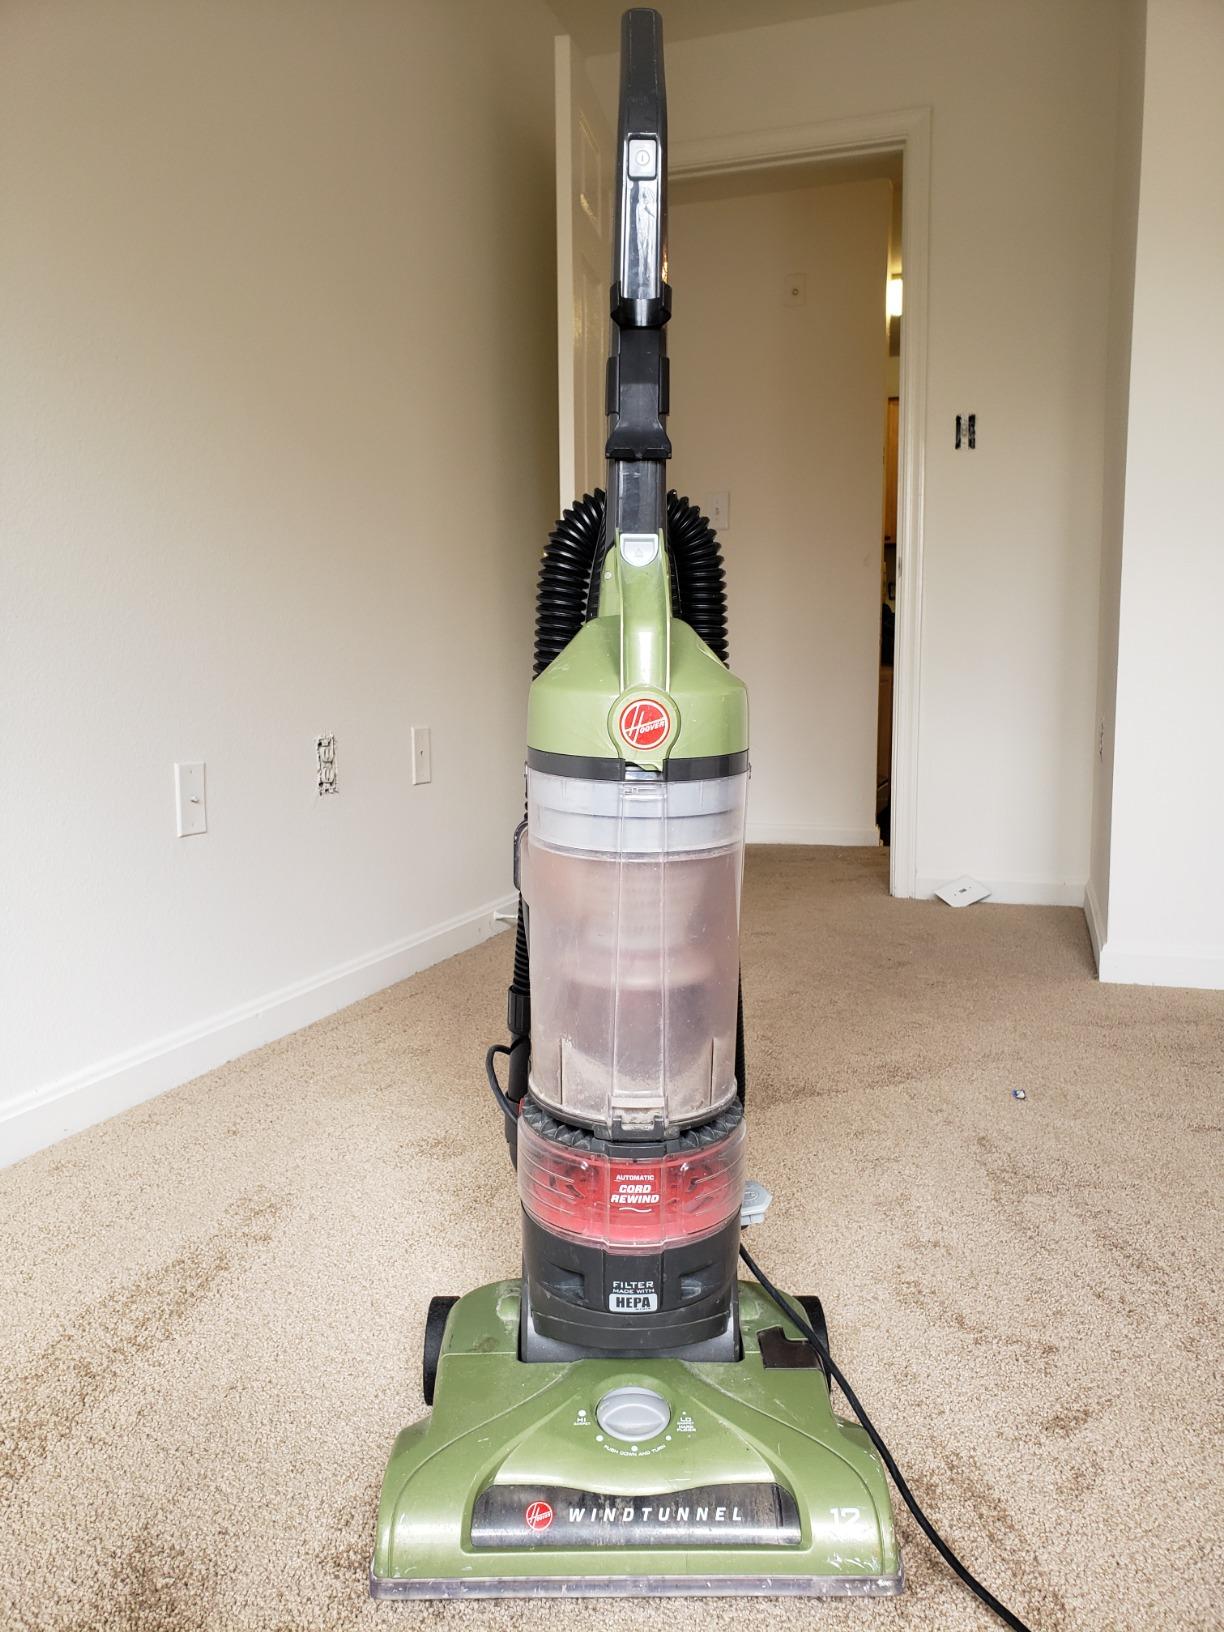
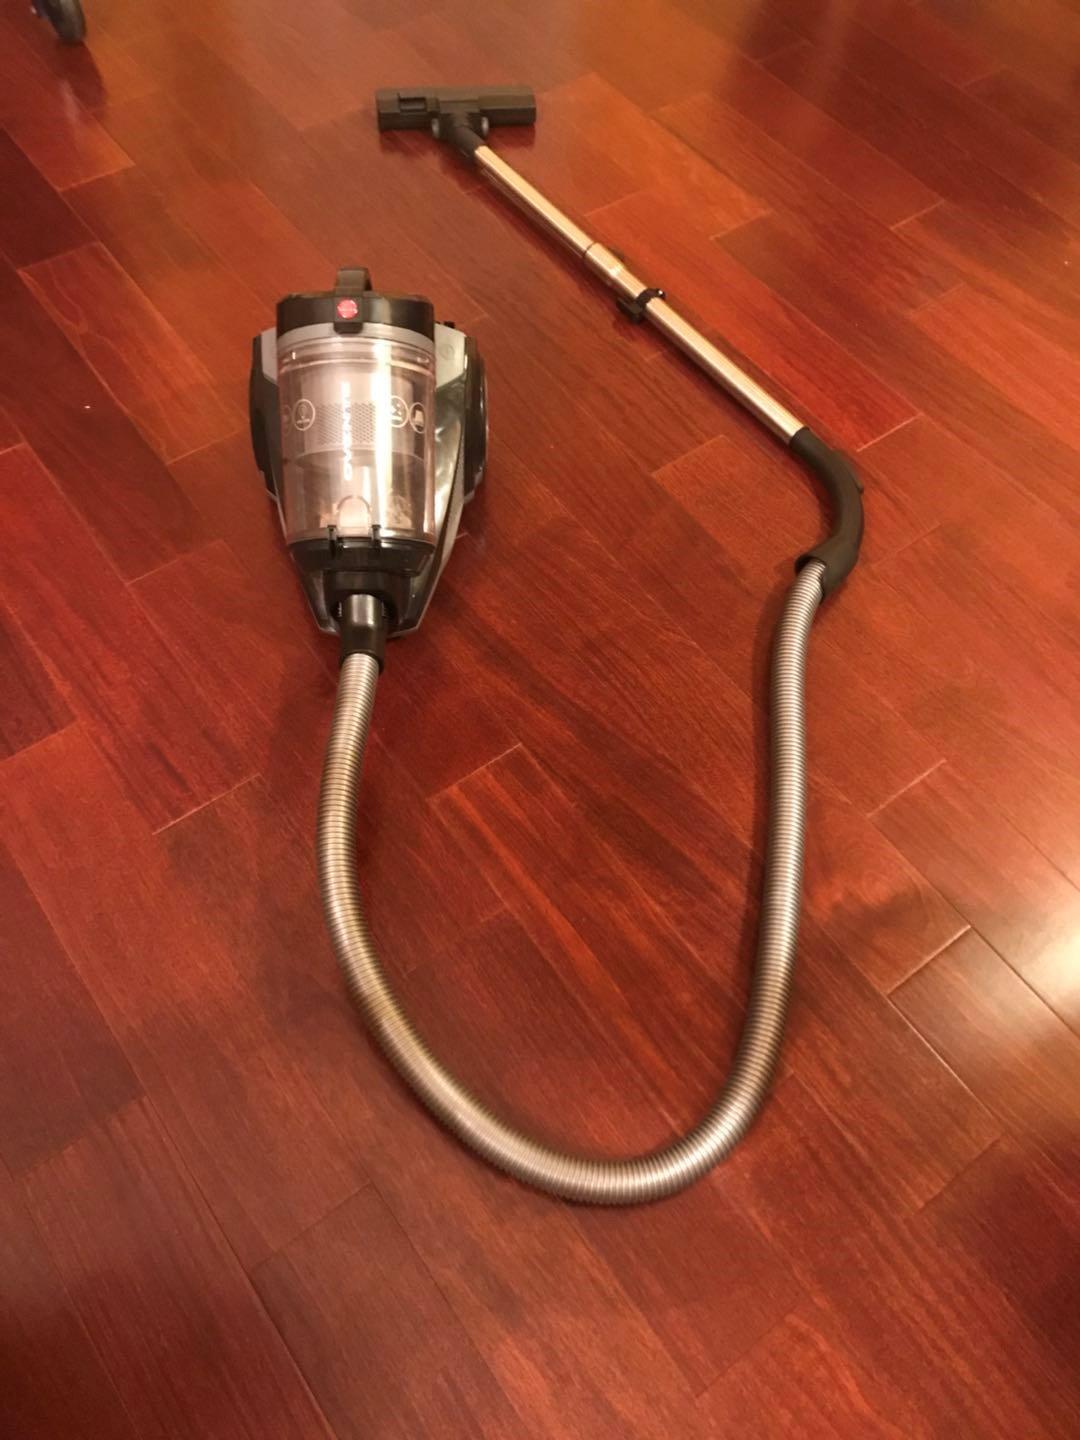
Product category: items_vacuum
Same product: no